Mount McLoughlin

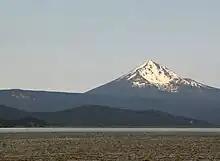
Mount McLoughlin from the Upper Klamath Lake, showing its summit cone

Mount McLoughlin underwent at least three distinct eruptive phases. Early activity at Mount McLoughlin was explosive, and it yielded tephra and pyroclastic rock that built about a third of the overall volume. These eruptions also yielded lava flows, but they only occurred on the lower flanks. The northwestern flank has volcanic vents that produced lava flows responsible for inundating the Fourbit Creek valley from the base of McLoughlin, which extend up to the Big Butte Springs. Other lava flows from earlier eruptions reach at least from the base of the mountain, a number of which run along the Oregon Route 140 highway. One ʻaʻā stream that filled a river valley for in length moved from an elevation of to , though it was thin, with more than of its length being less than in width.